Augustan poetry

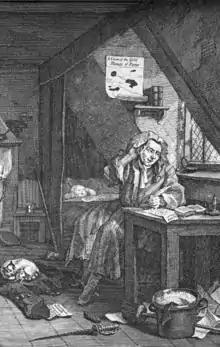
A "hack" poet desperate for money, from William Hogarth's 1741 print "The Distrest Poet".

Readers of adaptations were assumed to know the originals. Indeed, original translation was one of the standard tests in grammar school. Pope's translation of Homer's "Iliad" and "Odyssey" was not an attempt to make the works available to an Augustan audience, but rather to make a new work occupying a middle ground between Homer and Pope. The translation had to be textually accurate, but it was intended to be a Pope translation, with felicity of phrase and neatness of rhyme from Pope. Additionally, Pope would "versify" John Donne, although his work was widely available. The changes Pope makes are the content, the commentary. Pope's edition of Shakespeare claimed to be textually perfect (although it was corrupt), but his desire to adapt led him to injudicious attempts at "smoothing" and "cleaning" Shakespeare's lines.